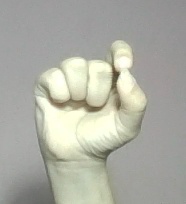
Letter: fa